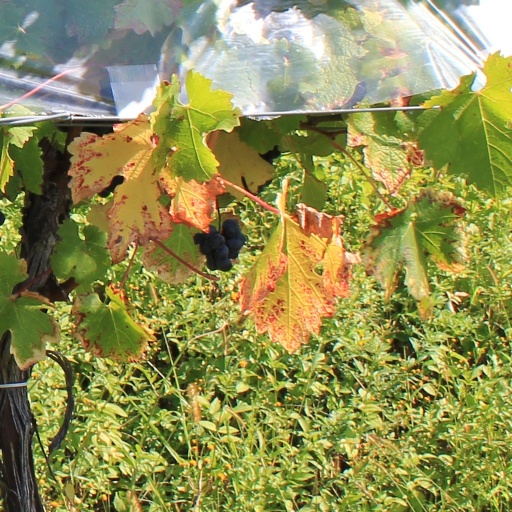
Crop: grape